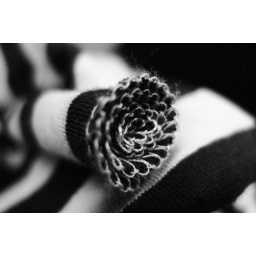
my blue and white scarf in black and white. was killing time in the train